Cafeteria roenbergensis virus

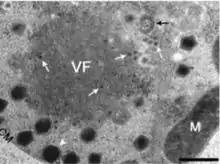
VF is the “virus factory,” where replication of CroV occurs. The white arrowhead indicates newly formed CroV particles. The white long-stem arrows indicate mavirus, a virophage that infects CroV.

Viral reproduction occurs in large constructs known as large cytoplasmic factories or viral factories. This is the site where DNA replication, transcription, and particle assembly are thought to take place. These factories are also the primary targets of the virophage Mavirus, which utilizes CroV machinery to replicate. Mavirus is a 19,000 kb circular double stranded DNA virus. Maviral infection reduces host cell death by interfering with CroV infection and replication. Mavirus integrates into the genome of cells of "Cafeteria roenbergensis", and thereby confers immunity to the population.